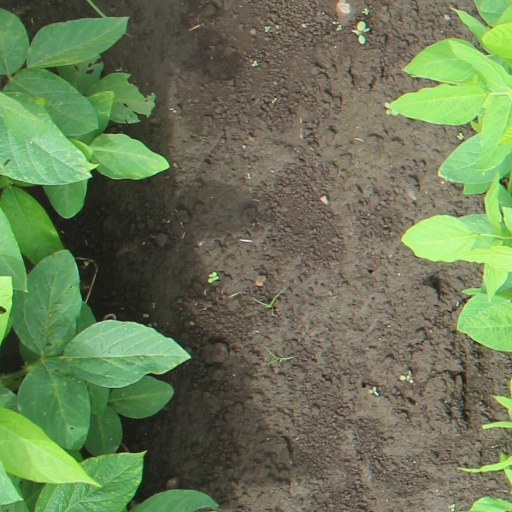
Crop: soybean